No. 51 Squadron RAF

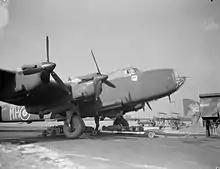
Loading bombs into a 51 Squadron Halifax at RAF Snaith

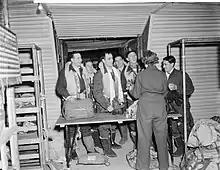
51 Squadron Halifax crew hand in their parachutes after a raid on the Ruhr

51 Squadron dropped leaflets over Germany on the very first night of the Second World War, using the Whitley aircraft.